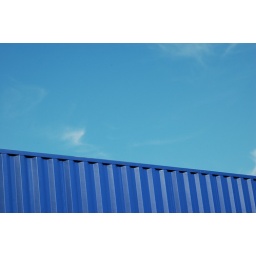
blue freight container against sky